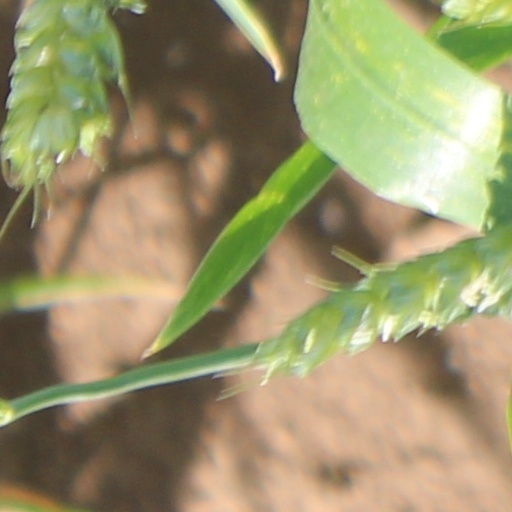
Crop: wheat